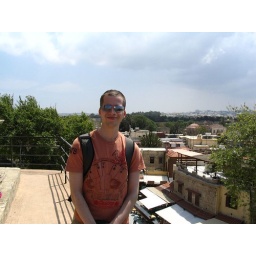
Me by the clock tower (on the left)